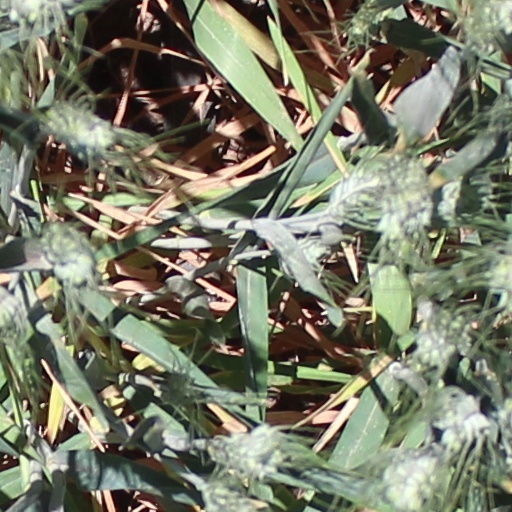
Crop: wheat